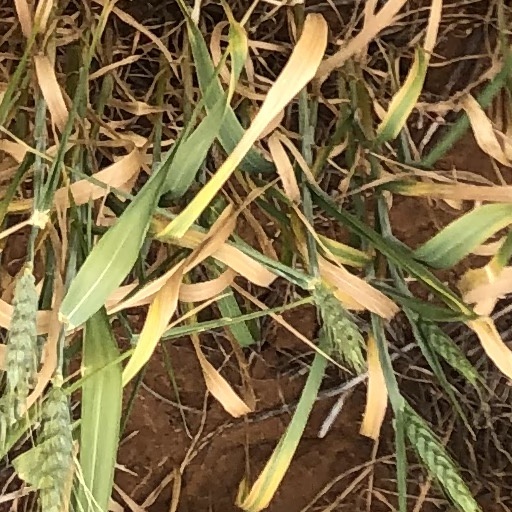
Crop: wheat